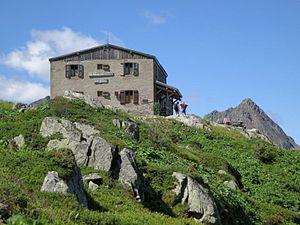
Refuge de Tré la Tête
Le refuge de Tré-la-Tête est un refuge situé en France dans le département de la Haute-Savoie, au-dessus des Contamines-Montjoie.